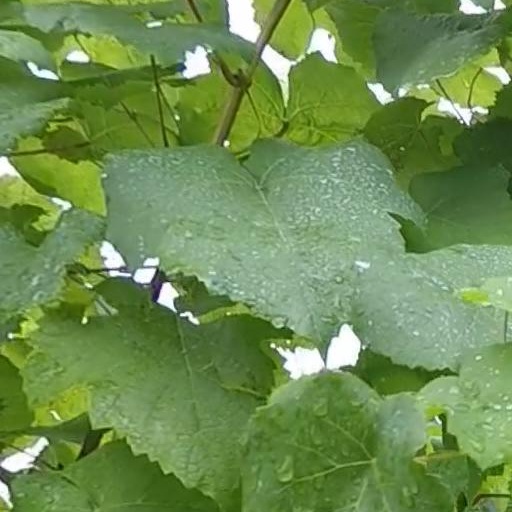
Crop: grape